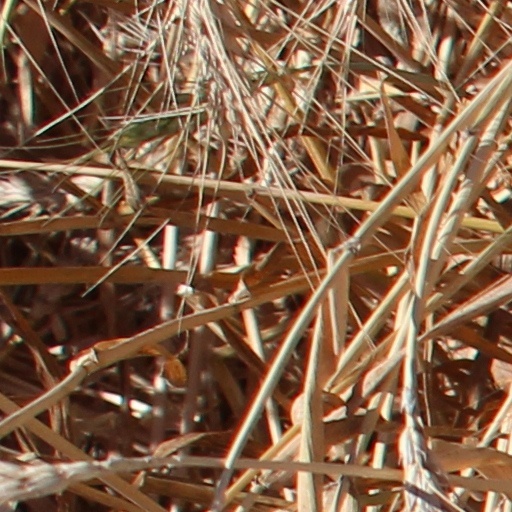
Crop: wheat